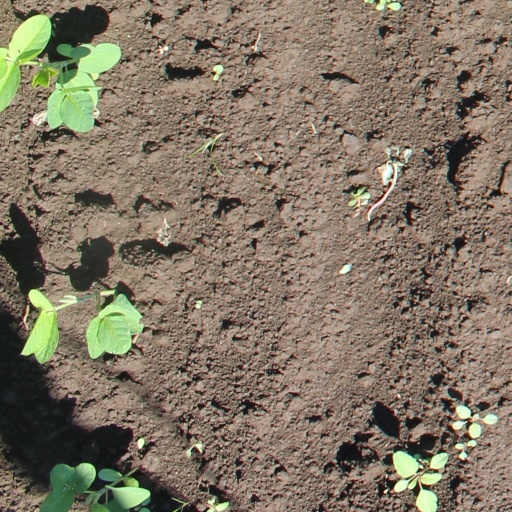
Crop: soybean